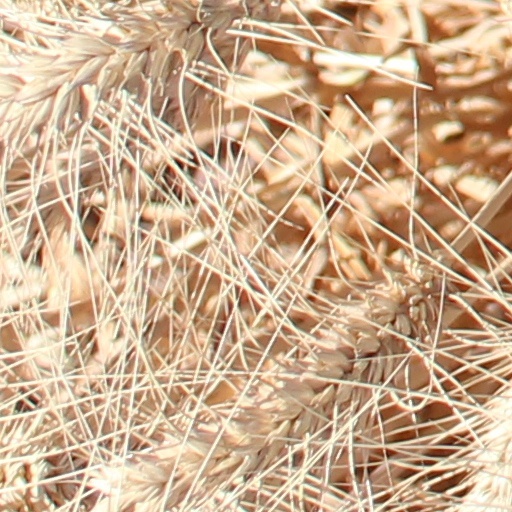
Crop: wheat